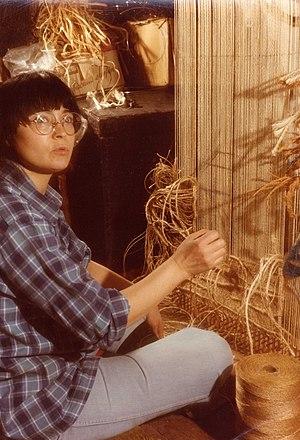
Rosemarie Inge Koczy, née le 5 mars 1939 à Recklinghausen et morte le 12 décembre 2007 à Croton-on-Hudson, est une artiste et créatrice d'art brut américaine.